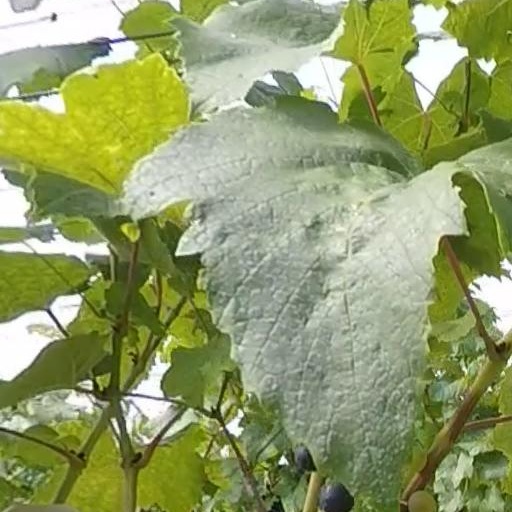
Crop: grape